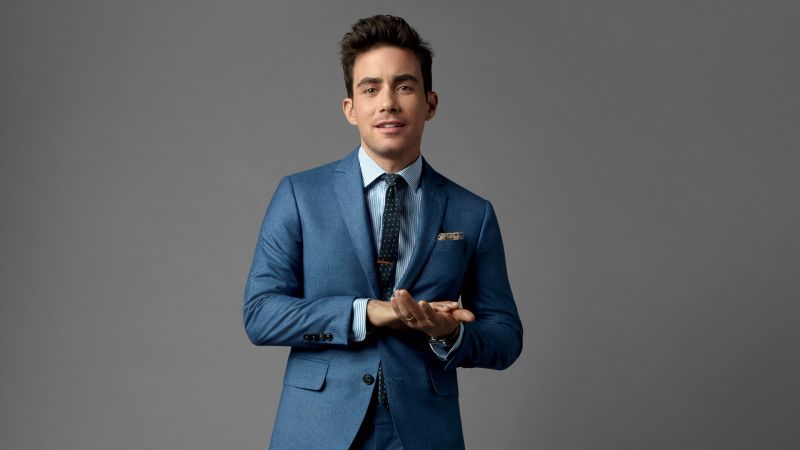
Gender: men